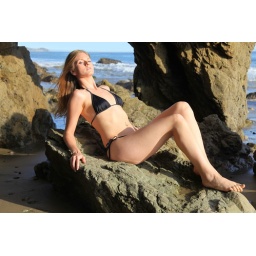
Photoshoot of a pretty model with long blonde hair and blue eyes in a black bikini.